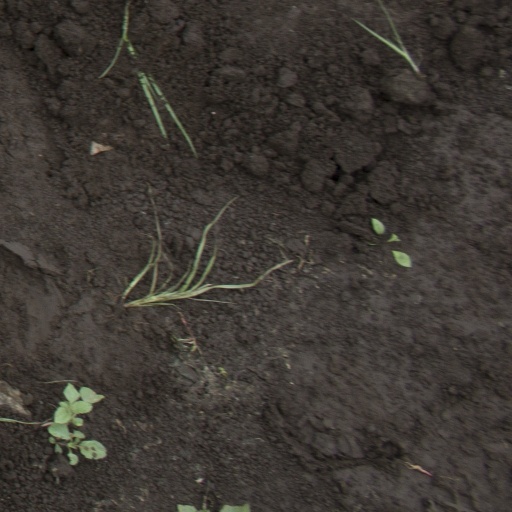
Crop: soybean